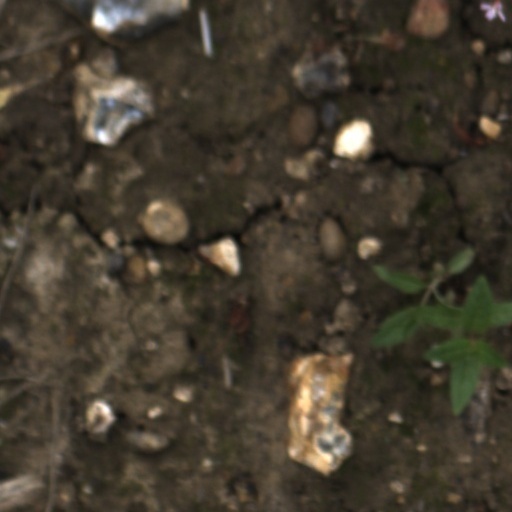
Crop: wheat